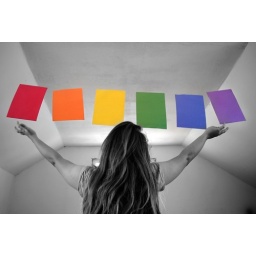
Just tryin' to find some color in this black and white world.